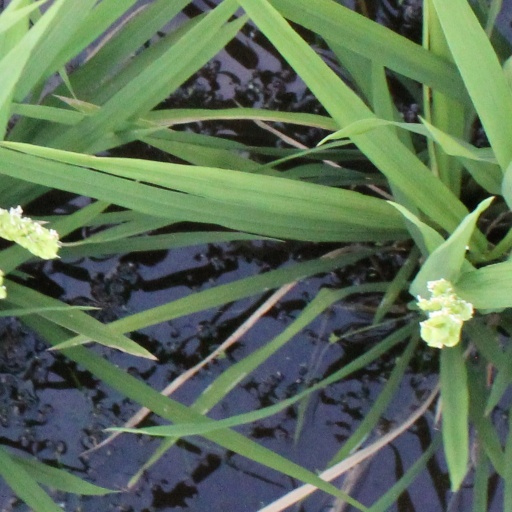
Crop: rice